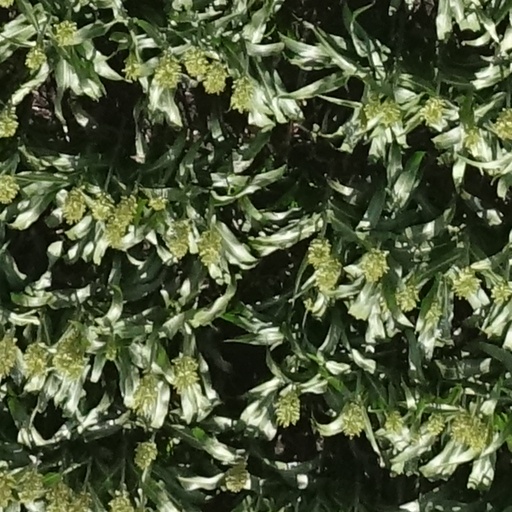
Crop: sorghum